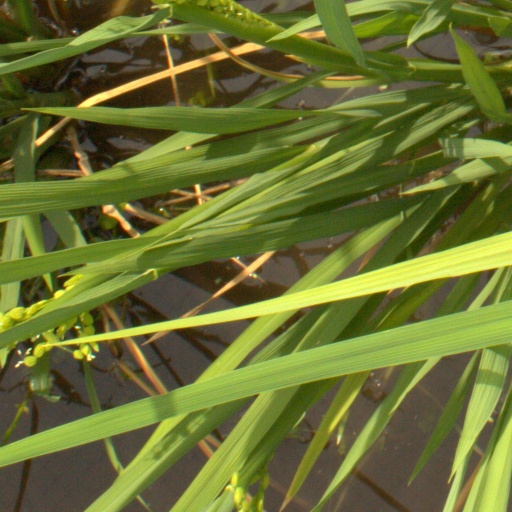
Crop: rice